The Medium (video game)

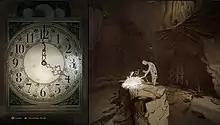
A puzzle is solved between realities, unveiling a spirit well.

"The Medium" is a psychological horror game played in third-person as Marianne, a medium who can travel into the spirit realm. Being able to inhabit both worlds aids puzzle solving. Her psychic abilities may also be used against hostile forces and are recharged by interacting with energy spots called spirit wells.